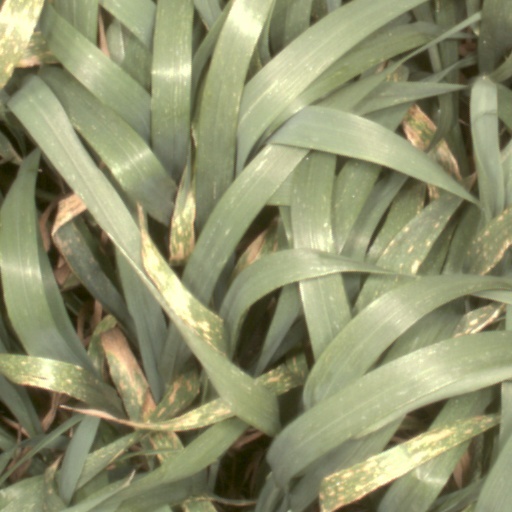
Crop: wheat